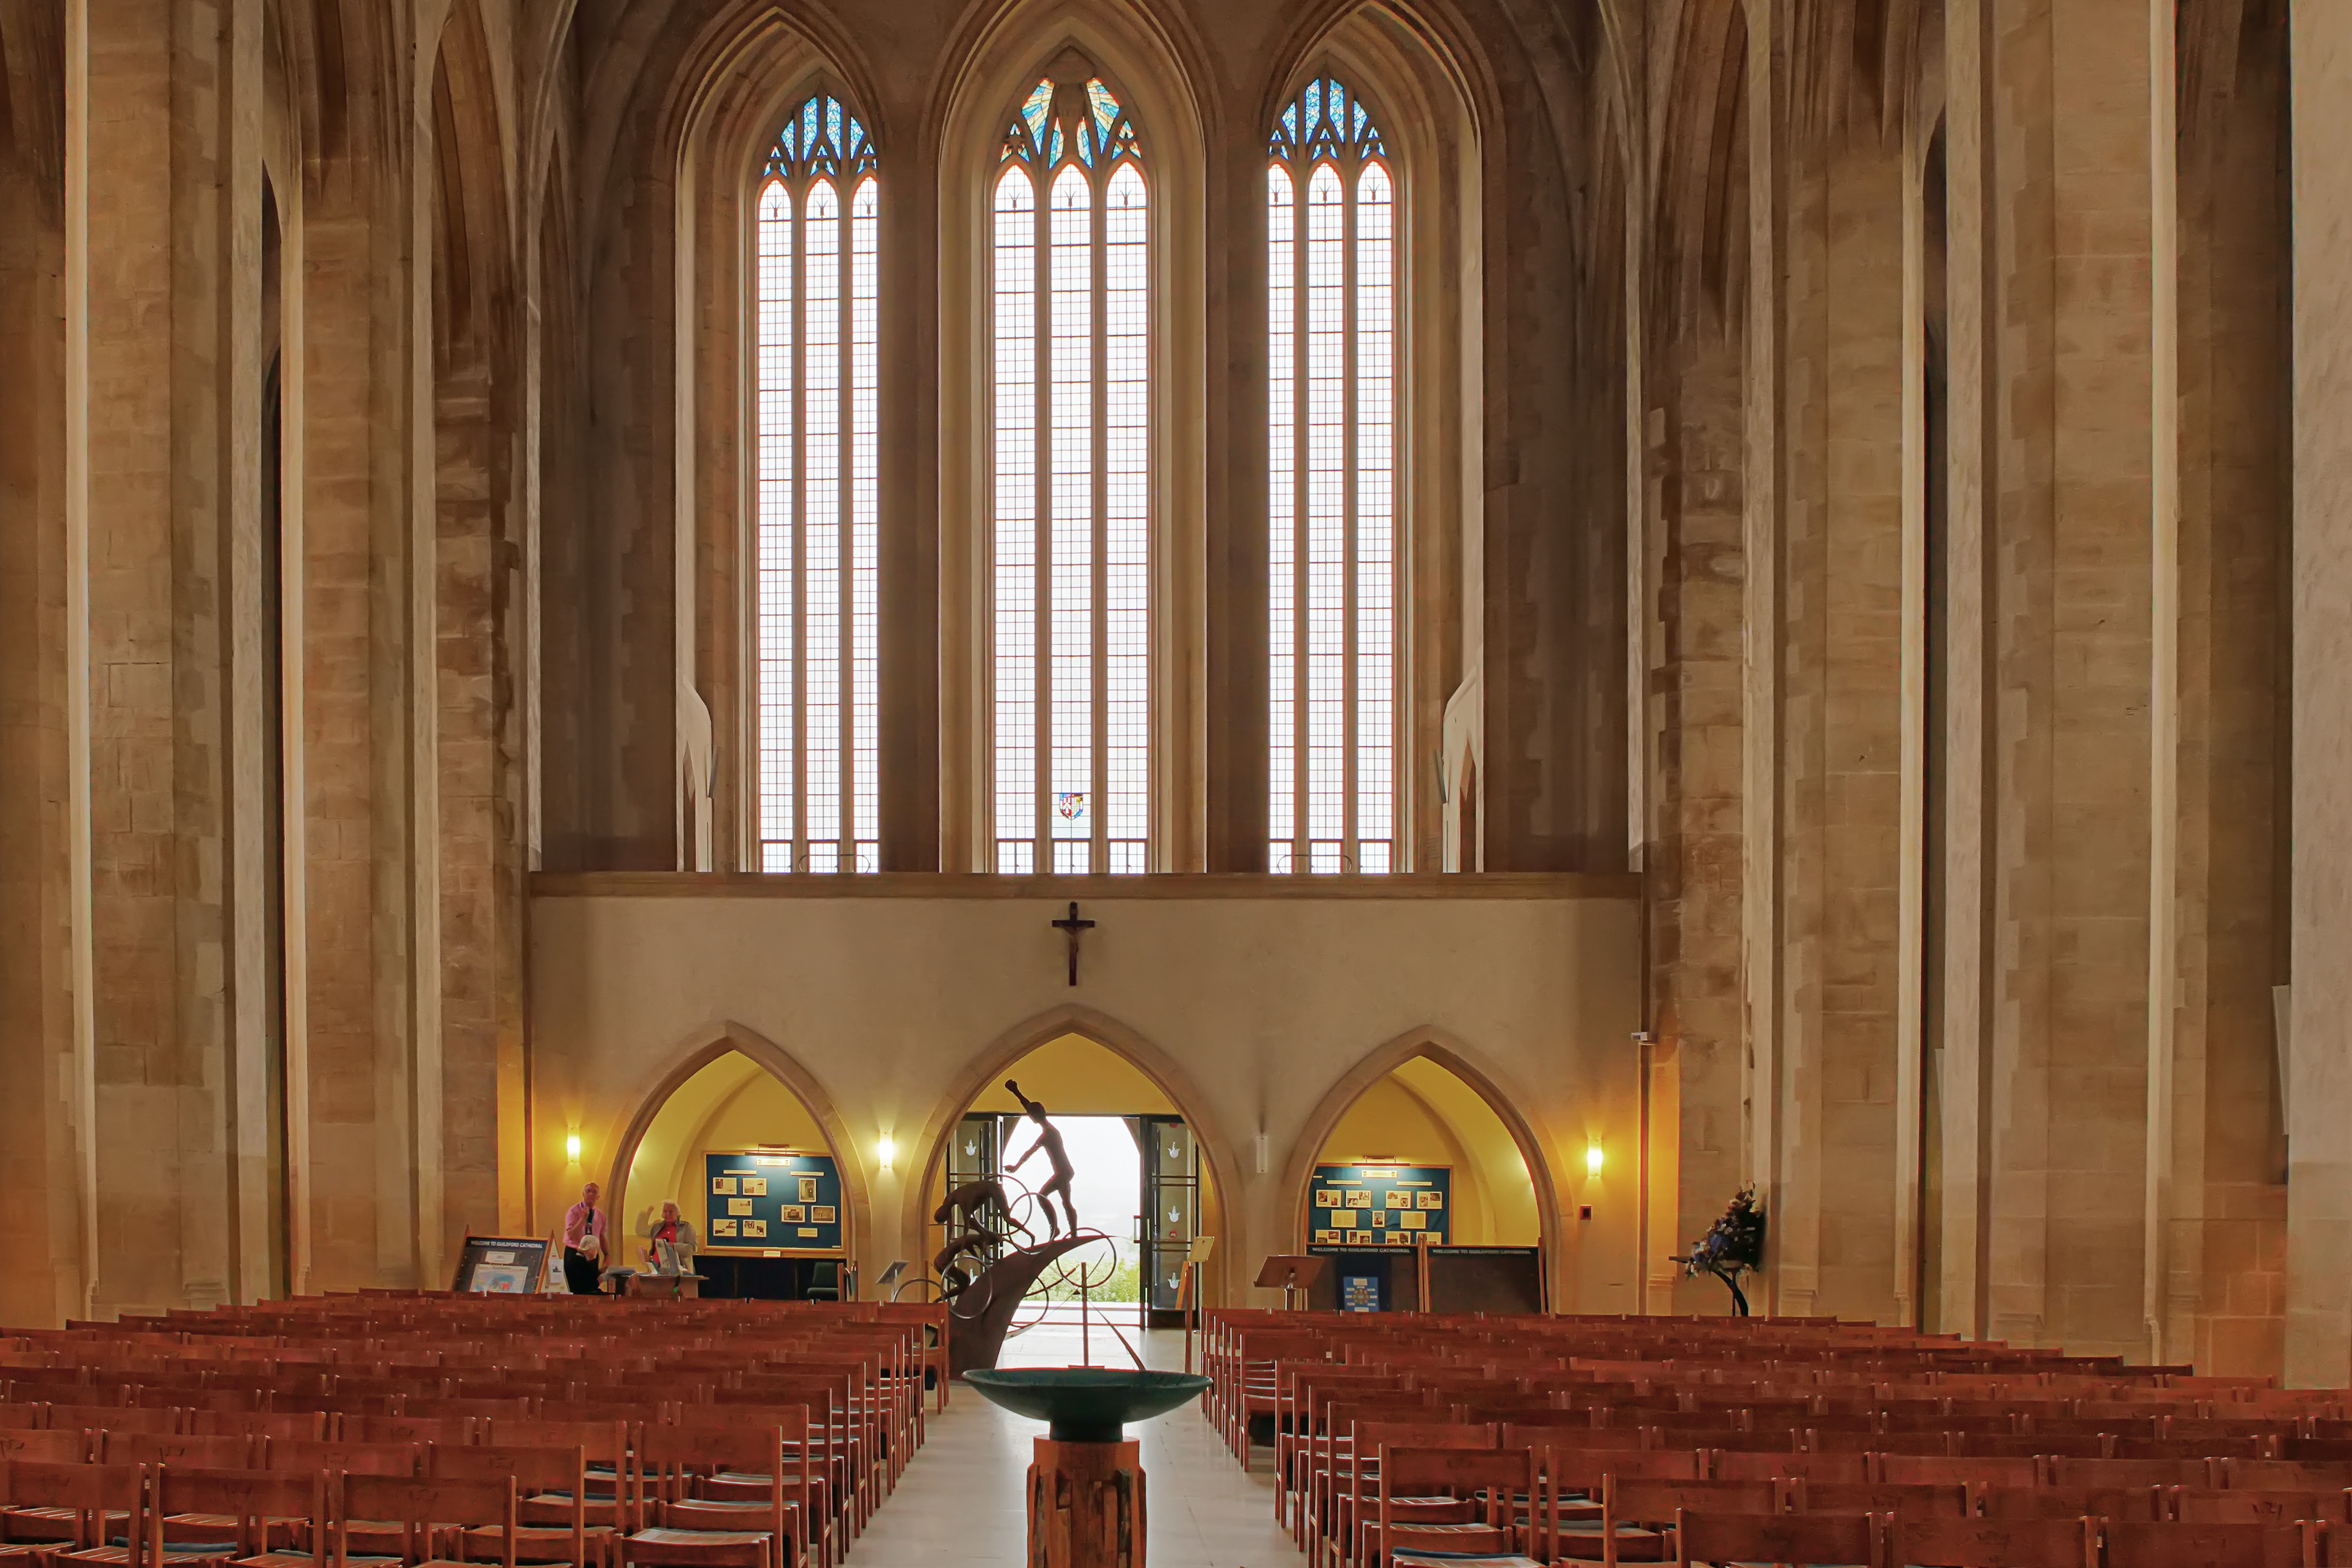
building, religion, church, cathedral, chapel, praying, place of worship, interior design, aisle, uk, england, altar, synagogue, guildford